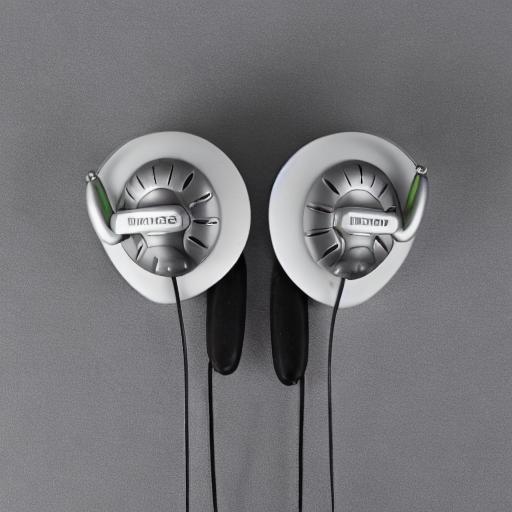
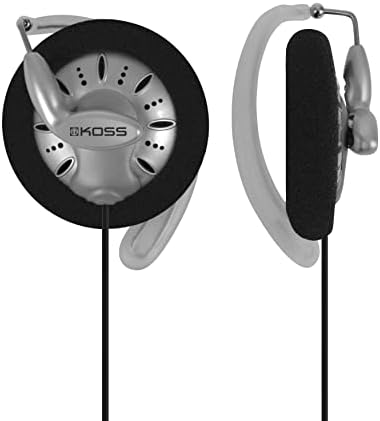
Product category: headphones
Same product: no